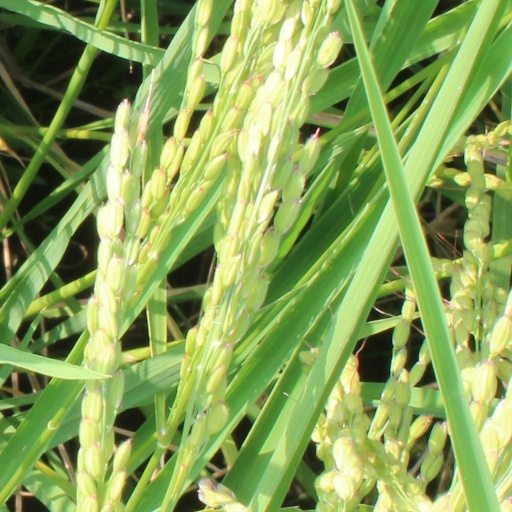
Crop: rice